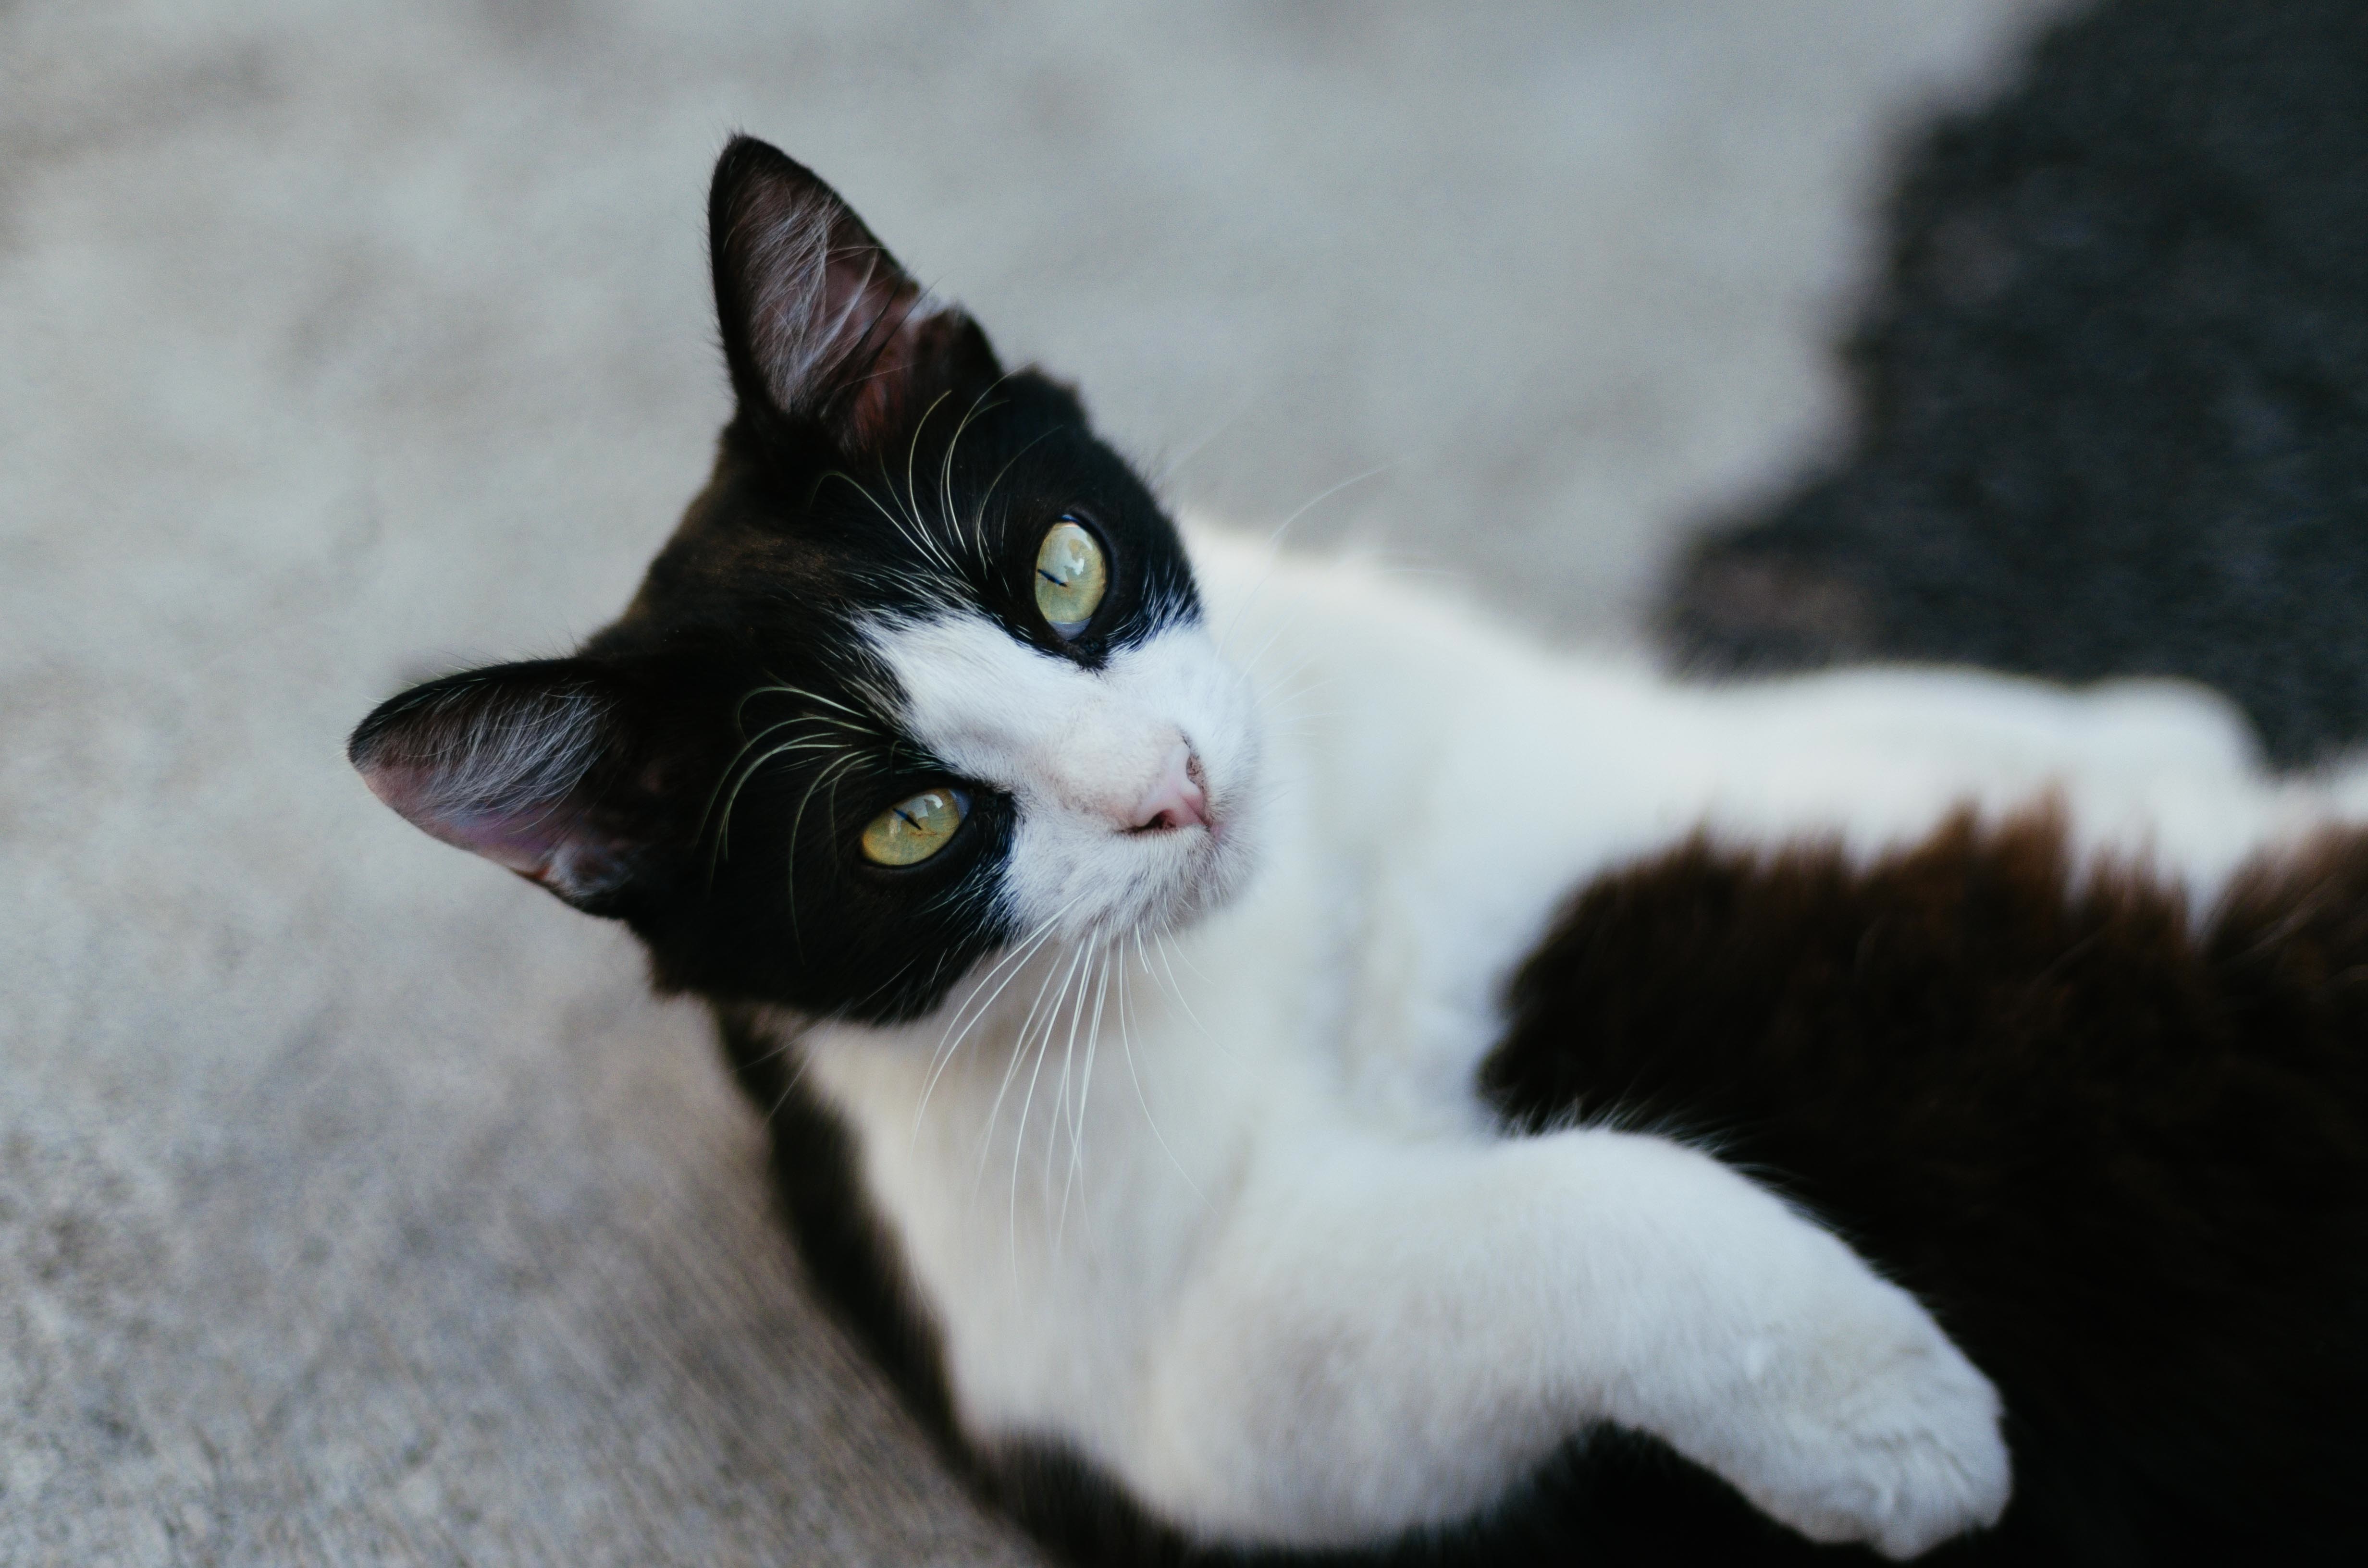
kitten, cat, mammal, black cat, black, whiskers, vertebrate, european shorthair, small to medium sized cats, cat like mammal, carnivoran, domestic short haired cat